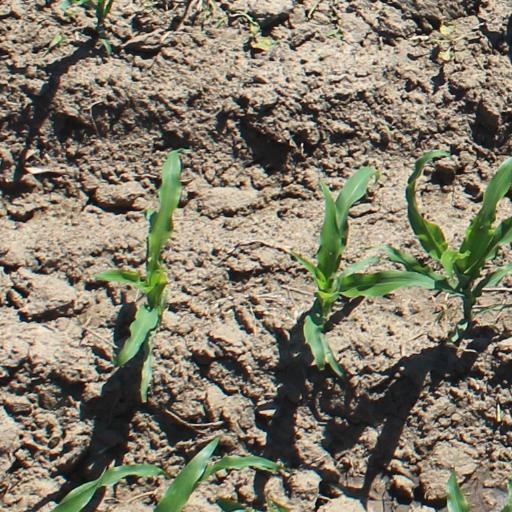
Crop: maize; corn